Public housing estates in Ma On Shan

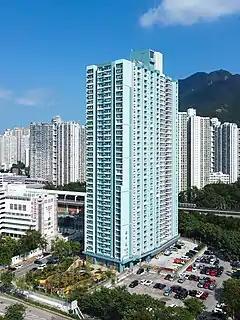
Kam Fai Court

Kam Fai Court is a HOS court in Hang Kin Street, Ma On Shan, near MTR Heng On station, Heng On Estate and Oceanaire. It comprises one 37-storey block with 735 units. It is expected to complete in 2020.